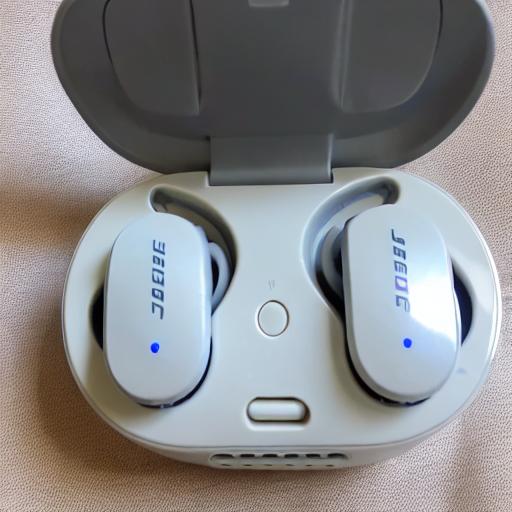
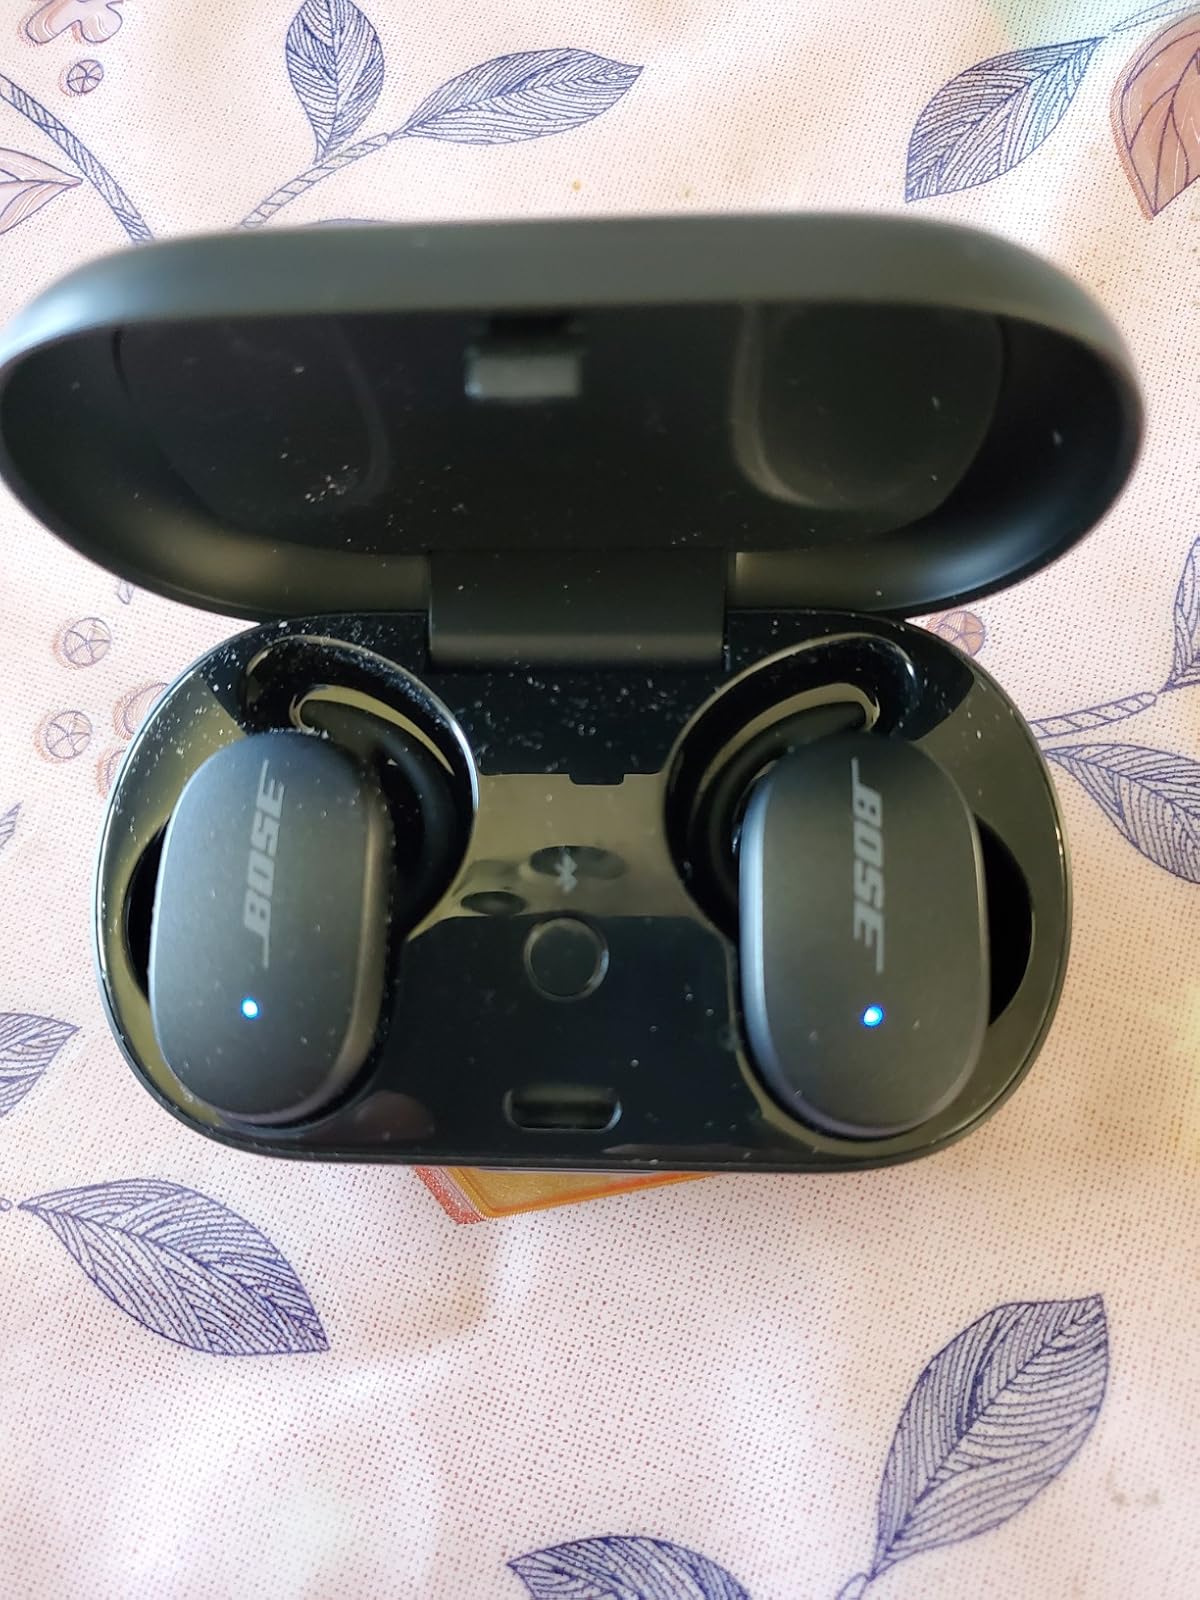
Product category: earbuds
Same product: no